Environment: real
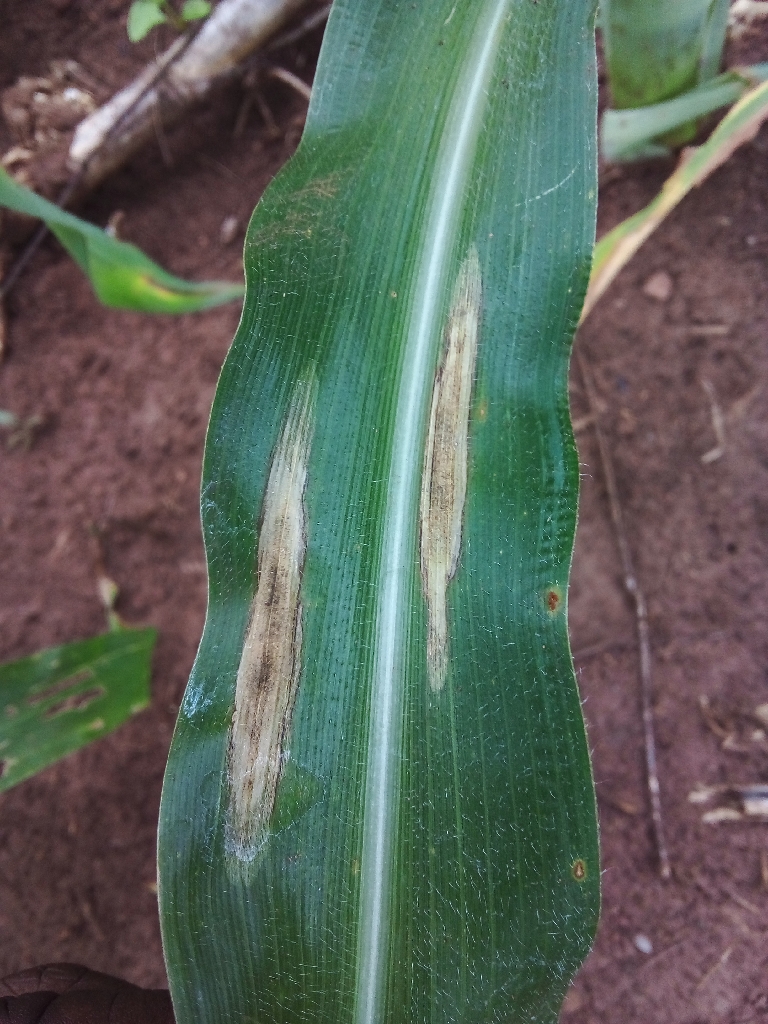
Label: northern_corn_leaf_blight